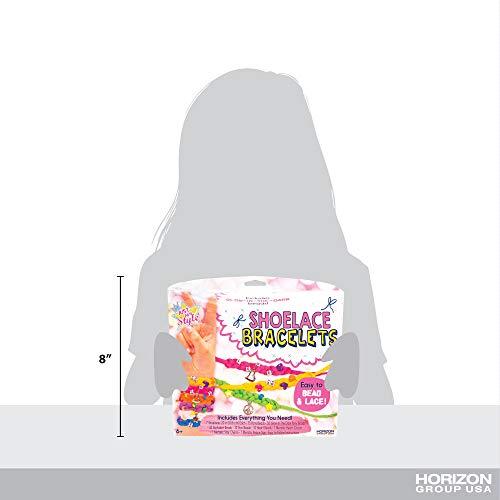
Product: Just My Style Shoelace Bracelets by Horizon Group USA
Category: Toys & Games | Arts & Crafts | Craft Kits | Jewelry
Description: Combine shoelaces to make a multi-colored bracelet.
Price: $9.44
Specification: ProductDimensions:10.2x9.8x9.1inches|ItemWeight:4.8ounces|ShippingWeight:4.8ounces(Viewshippingratesandpolicies)|DomesticShipping:ItemcanbeshippedwithinU.S.|InternationalShipping:ThisitemcanbeshippedtoselectcountriesoutsideoftheU.S.LearnMore|ASIN:B01MXE6TRW|Itemmodelnumber:765940654651|Manufacturerrecommendedage:6-18years